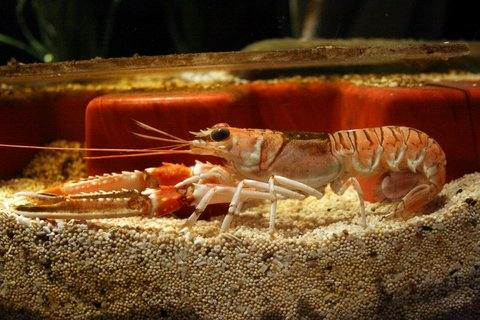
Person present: No